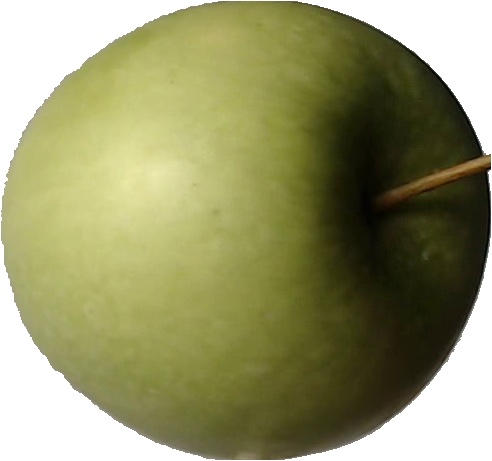
Label: apple_granny_smith_1